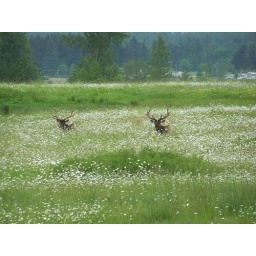
Elk taking a break across the street laying in the field of Daisies.